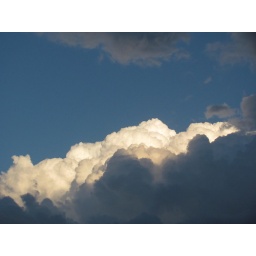
Big blue sky quickly being swallowed up by these big beautiful puffy clouds.